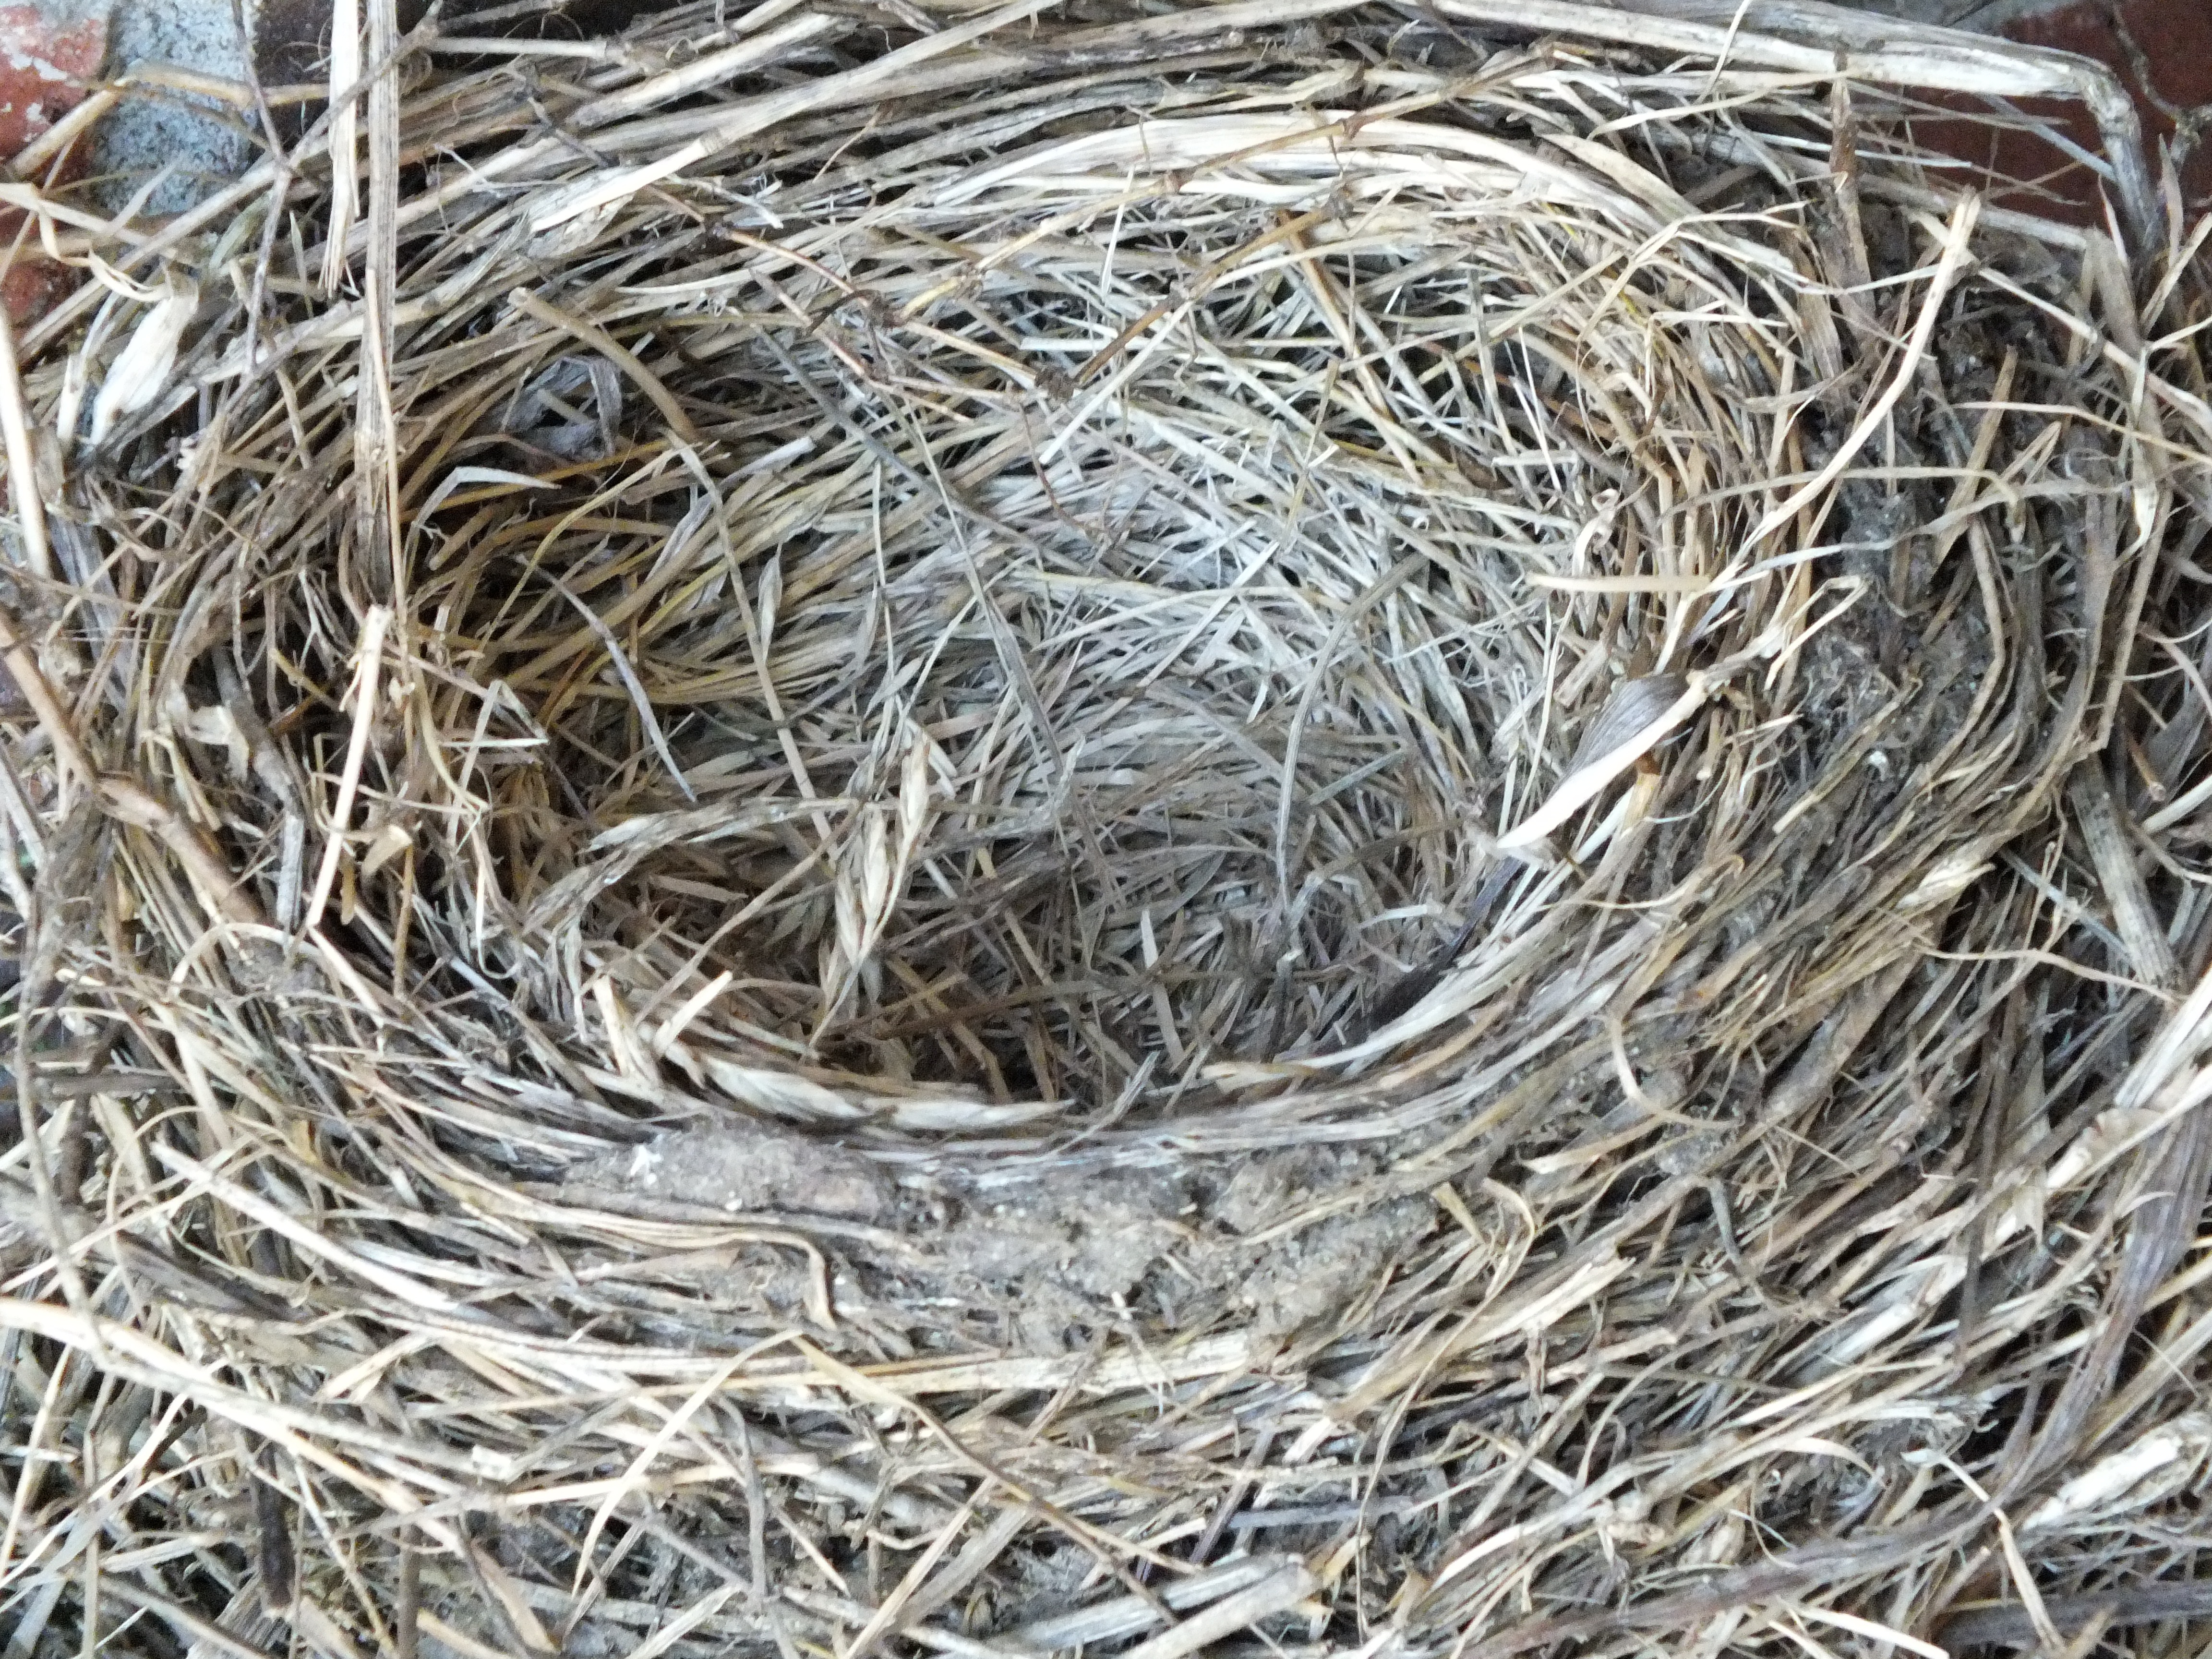
nature, branch, bird, wildlife, spring, empty, twig, bird nest, nest, fledgling, nesting, robin's nest, empty nest